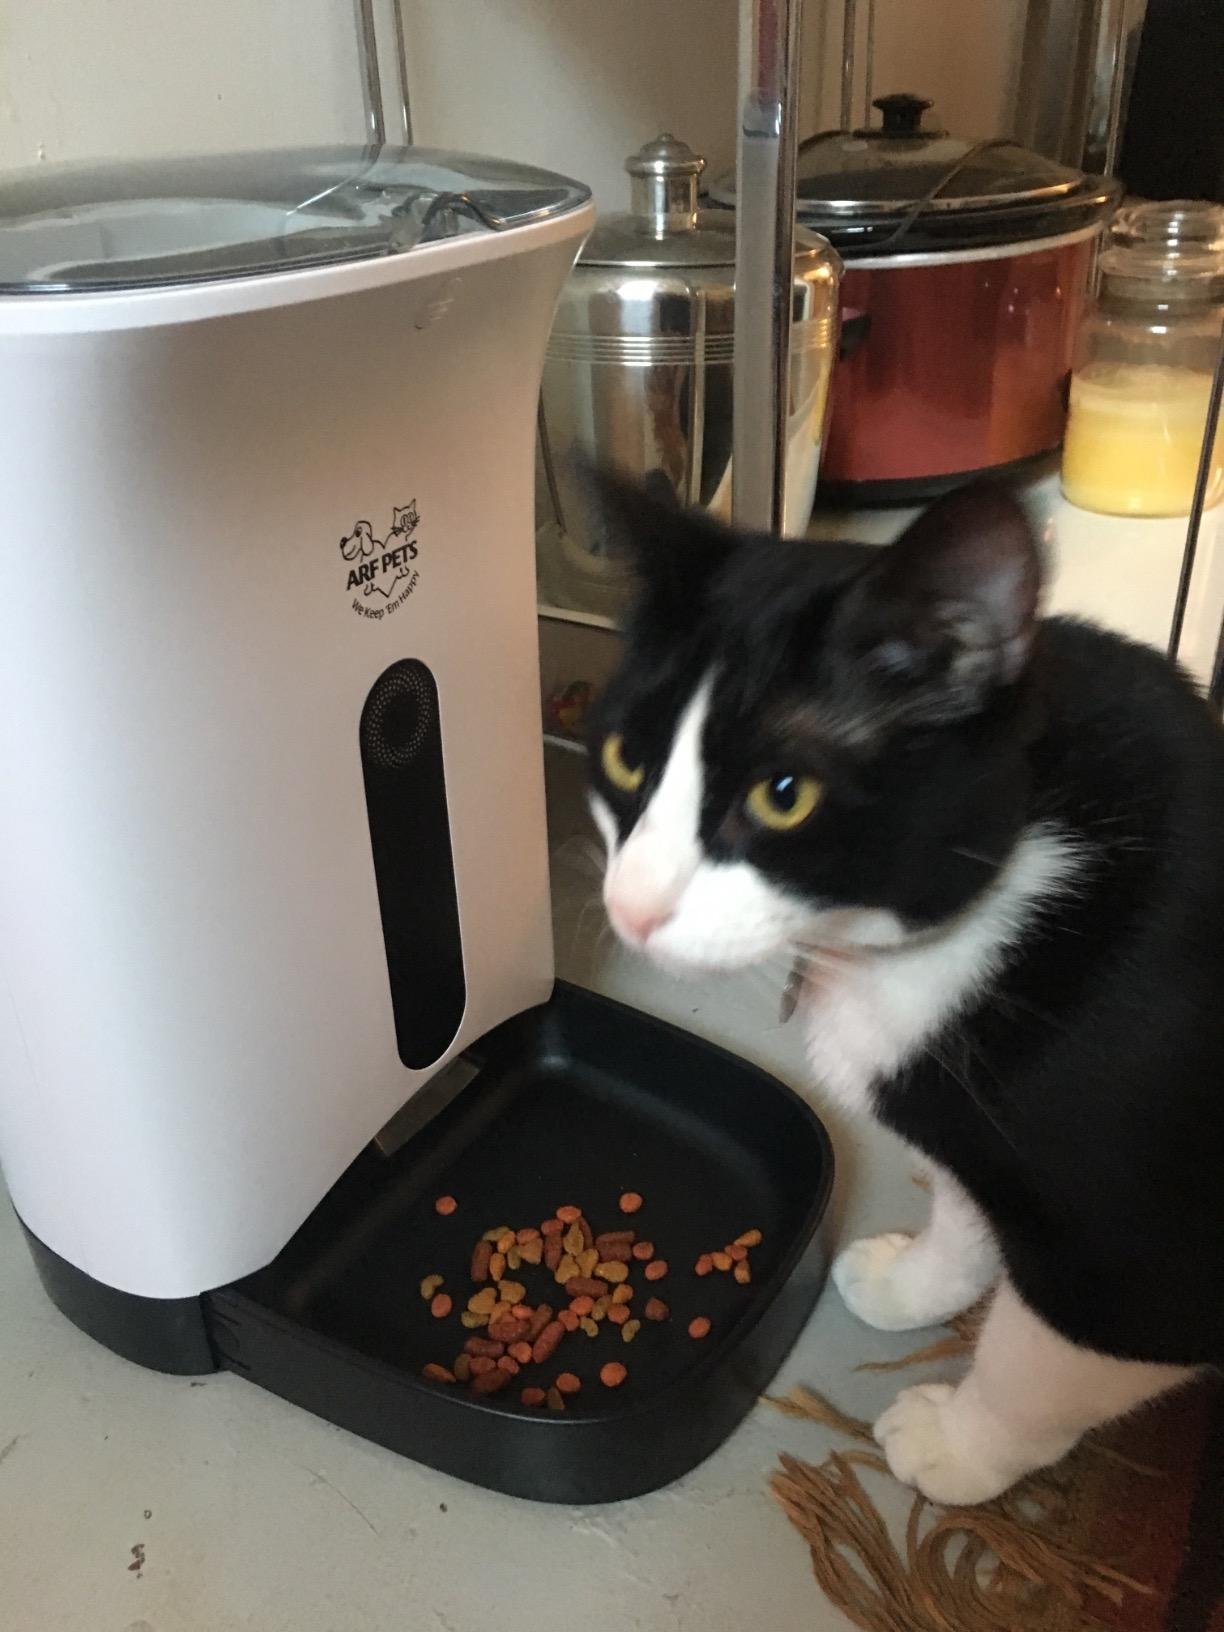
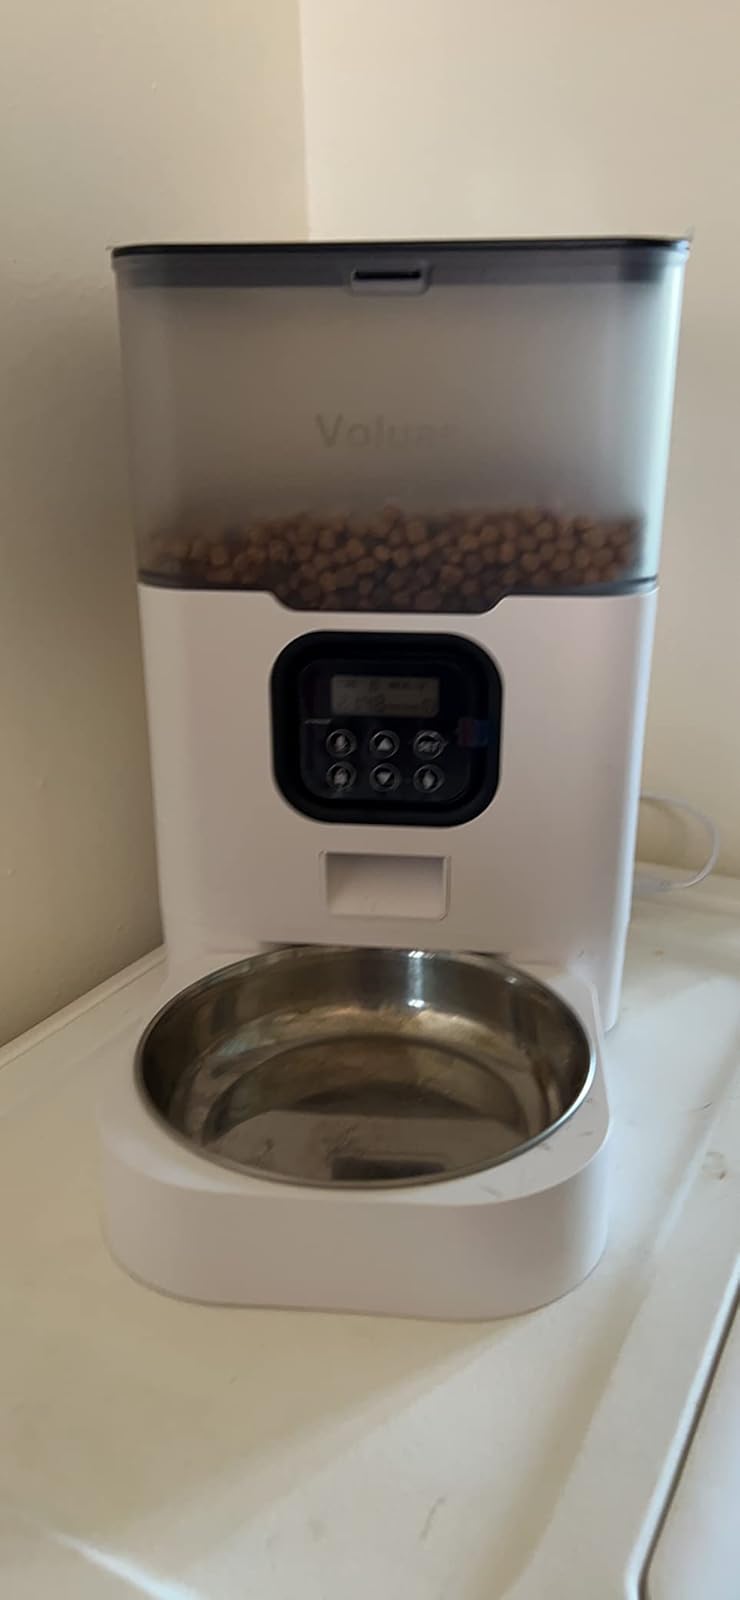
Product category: items_feeder
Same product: no